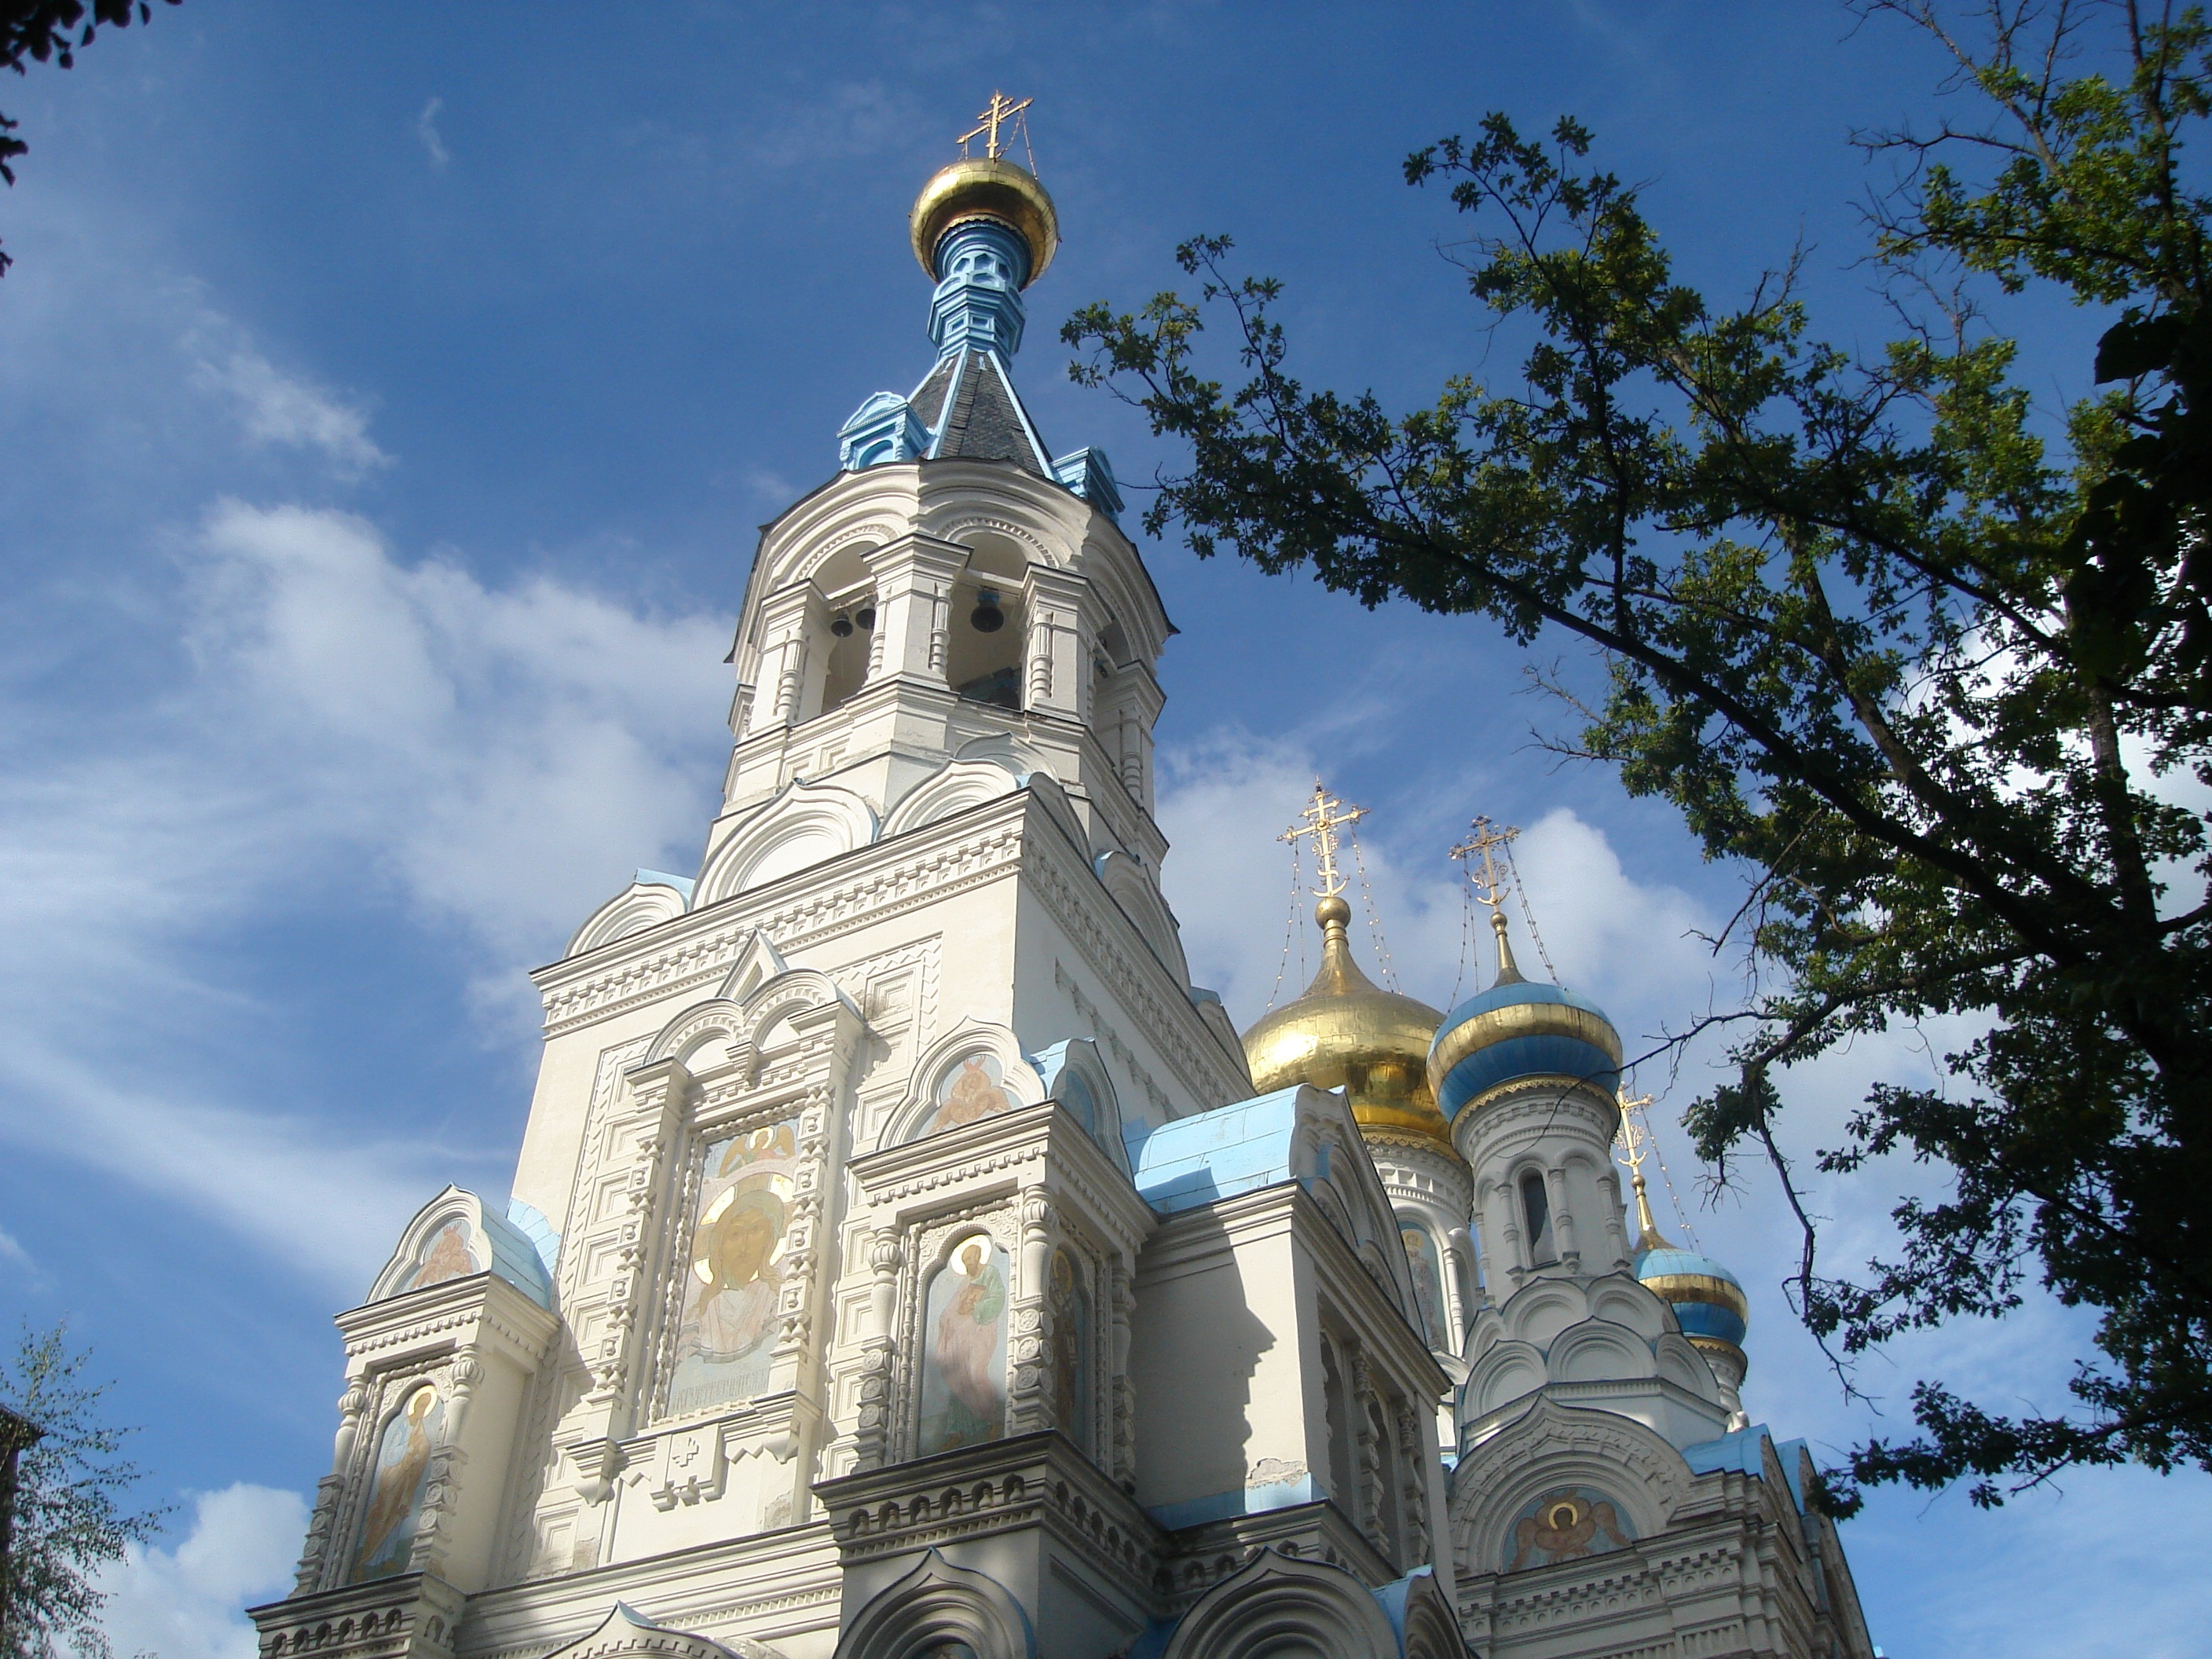
tree, sky, building, chateau, old, monument, daytime, heaven, religion, landmark, facade, church, cathedral, chapel, attraction, cross, tourism, gothic, place of worship, bible, spiritual, pray, psalm, religious, catholic, christ, memorial, medieval, spire, faith, steeple, saint, jesus, culture, christianity, worship, holy, orthodox, famous, tourist attraction, basilica, dome, gospel, devotion, metropolis, believe, resurrection, spirituality, catholicism, salvation, belief, guidance, testament, historic site, byzantine architecture